Reign of Juan Carlos I

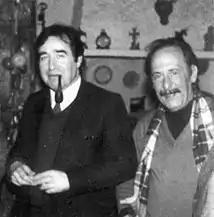
Luis Gómez Llorente and Pablo Castellano, socialist leaders who led the opposition to the elimination of Marxism in the 38th Federal Congress of the PSOE.

An urgent issue that had to be addressed was the economic crisis that began in 1974. Minister of Economy Fuentes Quintana proposed the signing of a great "social pact" that would "compensate" the harsh adjustment measures that had to be taken through social improvements and some juridical-political reforms. This led to the Moncloa Pacts signed on October 27, 1977, which succeeded in stabilizing the economy and controlling inflation ─ from 26.4% in 1977 to 16.5 the following year ─ and social spending was increased in return ─ unemployment benefits, pensions, education and health spending ─ thanks to the tax reform implemented by Minister Francisco Fernández Ordóñez.